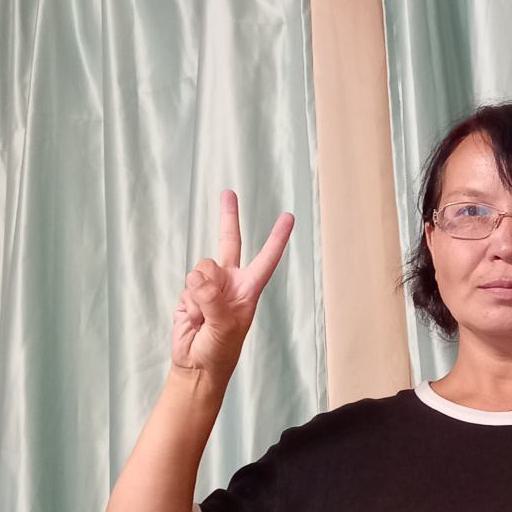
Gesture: peace